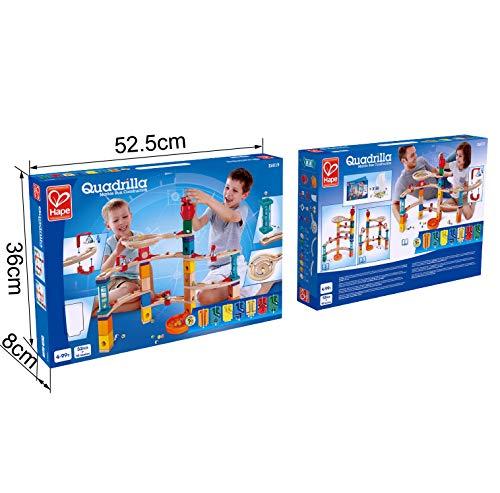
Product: Hape Castle Escape - Quadrilla Wooden Marble Run - STEM Learning, Building & Development Construction Toy - Counting, Color & Problem Solving for Ages 4+, 101Piece
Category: Toys & Games | Building Toys | Marble Runs
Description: Escape from this castle's rotary tower with exciting quadrille set featuring two transparent stairways.
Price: $83.03
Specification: ProductDimensions:24.8x10.2x22.8inches|ItemWeight:5.51pounds|ShippingWeight:7.1pounds(Viewshippingratesandpolicies)|ASIN:B079NY3KXQ|Itemmodelnumber:E6019|Manufacturerrecommendedage:4-16years